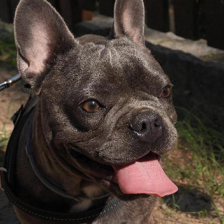
Label: animals